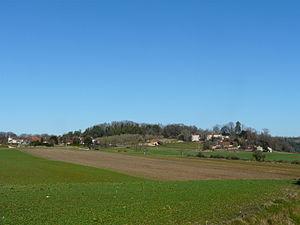
Les hameaux des Bourgougnoux à gauche et de Saint-Michel sur la droite
Cantillac est une ancienne commune française située dans le département de la Dordogne, en région Nouvelle-Aquitaine.